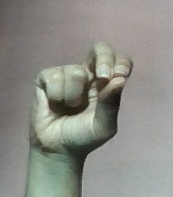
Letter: gaaf